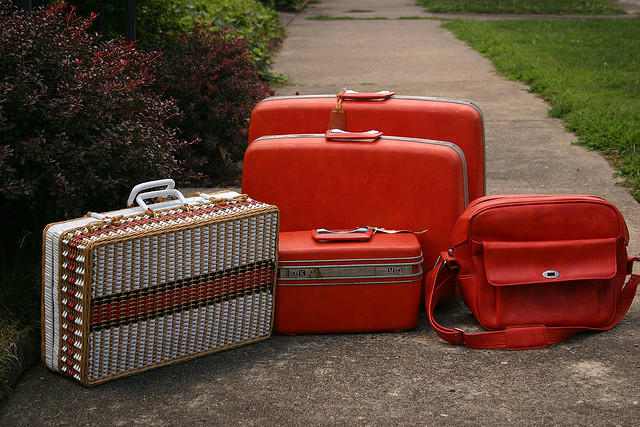
user: Given an image and a question. Answer the question in a short answer. Question: Where would you take these? Short Answer:
assistant: vacation